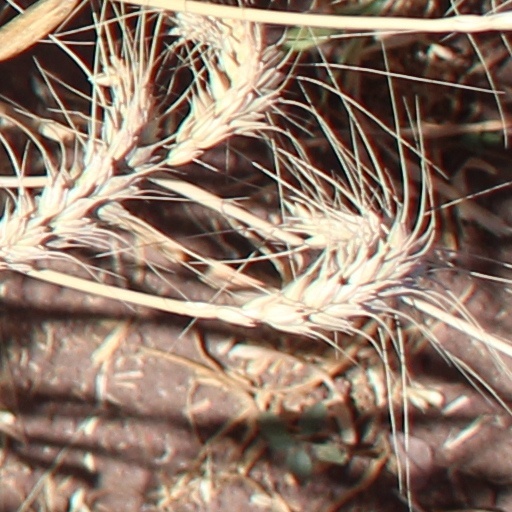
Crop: wheat